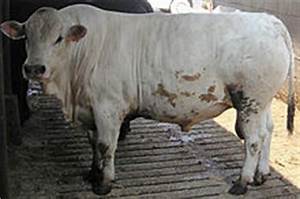
Label: cow